Grebo people

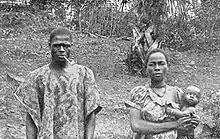
Portrait of Grebo people

The Grebo or Glebo people are an ethnic group or subgroup within the larger Kru group of Africa, a language and cultural ethnicity, and to certain of its constituent elements. Within Liberia members of this group are found primarily in Maryland County and Grand Kru County in the southeastern portion of the country, but also in River Gee County and Sinoe County. The Grebo population in Côte d'Ivoire are known as the Krumen and are found in the southwestern corner of that country.